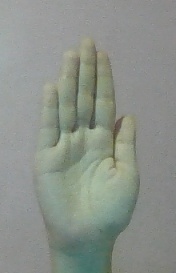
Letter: seen